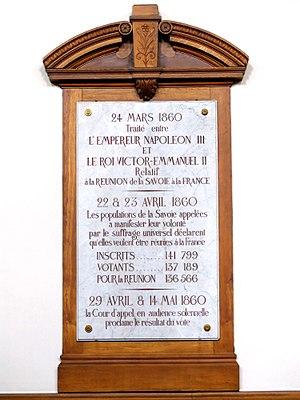
Plaque commémorative dans la salle des audiences solennelles du palais de justice de Chambéry (Savoie), dans laquelle les résultats du plébiscite organisé sur l'annexion de la Savoie à la France ont été officialisés, en 1860.
L'histoire de la Savoie de 1815 à 1860 commence avec la défaite de Napoléon à Waterloo, et le traité de Paris signé le 20 novembre 1815. Le duché de Savoie est rendu aux princes de Savoie, après vingt-trois ans d’occupation révolutionnaire puis napoléonienne. Cette restauration marque cependant le début d'un éloignement entre la population savoisienne et la dynastie de Savoie. En effet, l’application d'une monarchie autoritaire donne aux Savoyards le sentiment d’être une minorité au sein d’un ensemble italophone, et par-dessus tout, les tentatives d’unification de la péninsule italienne et leurs implications financières semblent être en décalage avec les préoccupations de la population savoyarde.